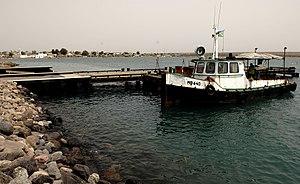
Obock est une ville littorale de la République de Djibouti, et le chef-lieu du district et de la région du même nom.